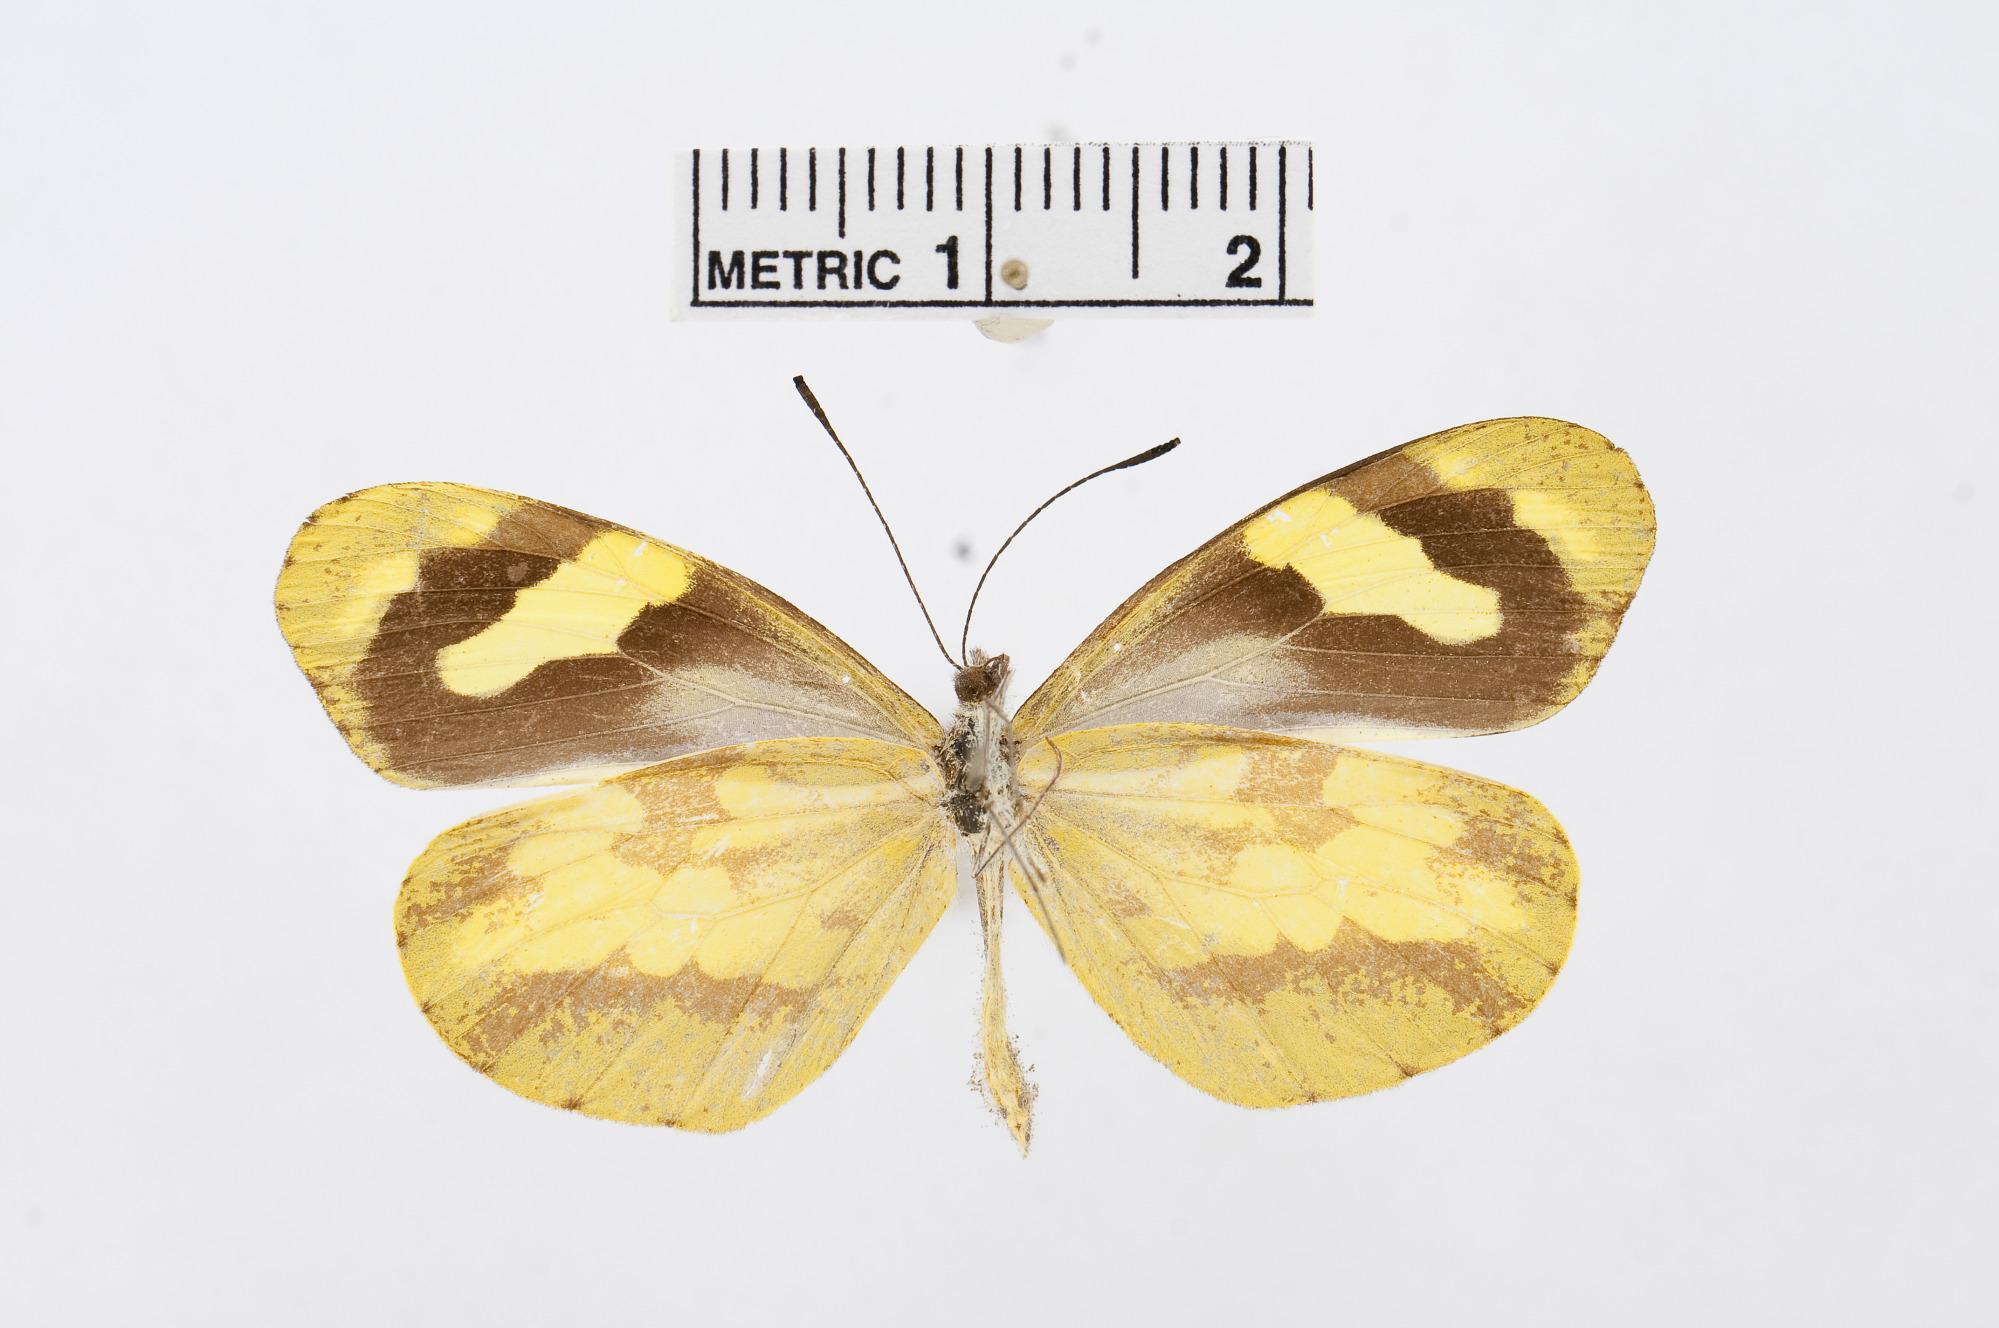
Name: Dismorphia medora
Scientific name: Dismorphia medora
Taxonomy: Animalia, Arthropoda, Hexapoda, Insecta, Lepidoptera, Pieridae, Dismorphiinae